WAMO (AM)

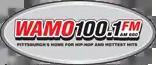
Logo as "WAMO 100"

Under FCC rules which permit a station owner to move a daytime-only station and change its frequency, WFJY was relocated to the Pittsburgh area with a new frequency and city of license around 2004. On 660, the station first signed on with the callsign WCIX, before changing to WPYT.